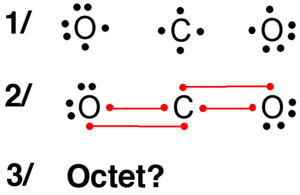
En chimie, une structure de Lewis est une représentation en deux dimensions de la structure électronique externe des atomes composant une molécule. Inventée par Gilbert Lewis, elle se base sur la topologie de la molécule.